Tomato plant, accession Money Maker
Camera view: horizontal (90 deg, fisheye); turntable rotation: 30 degrees
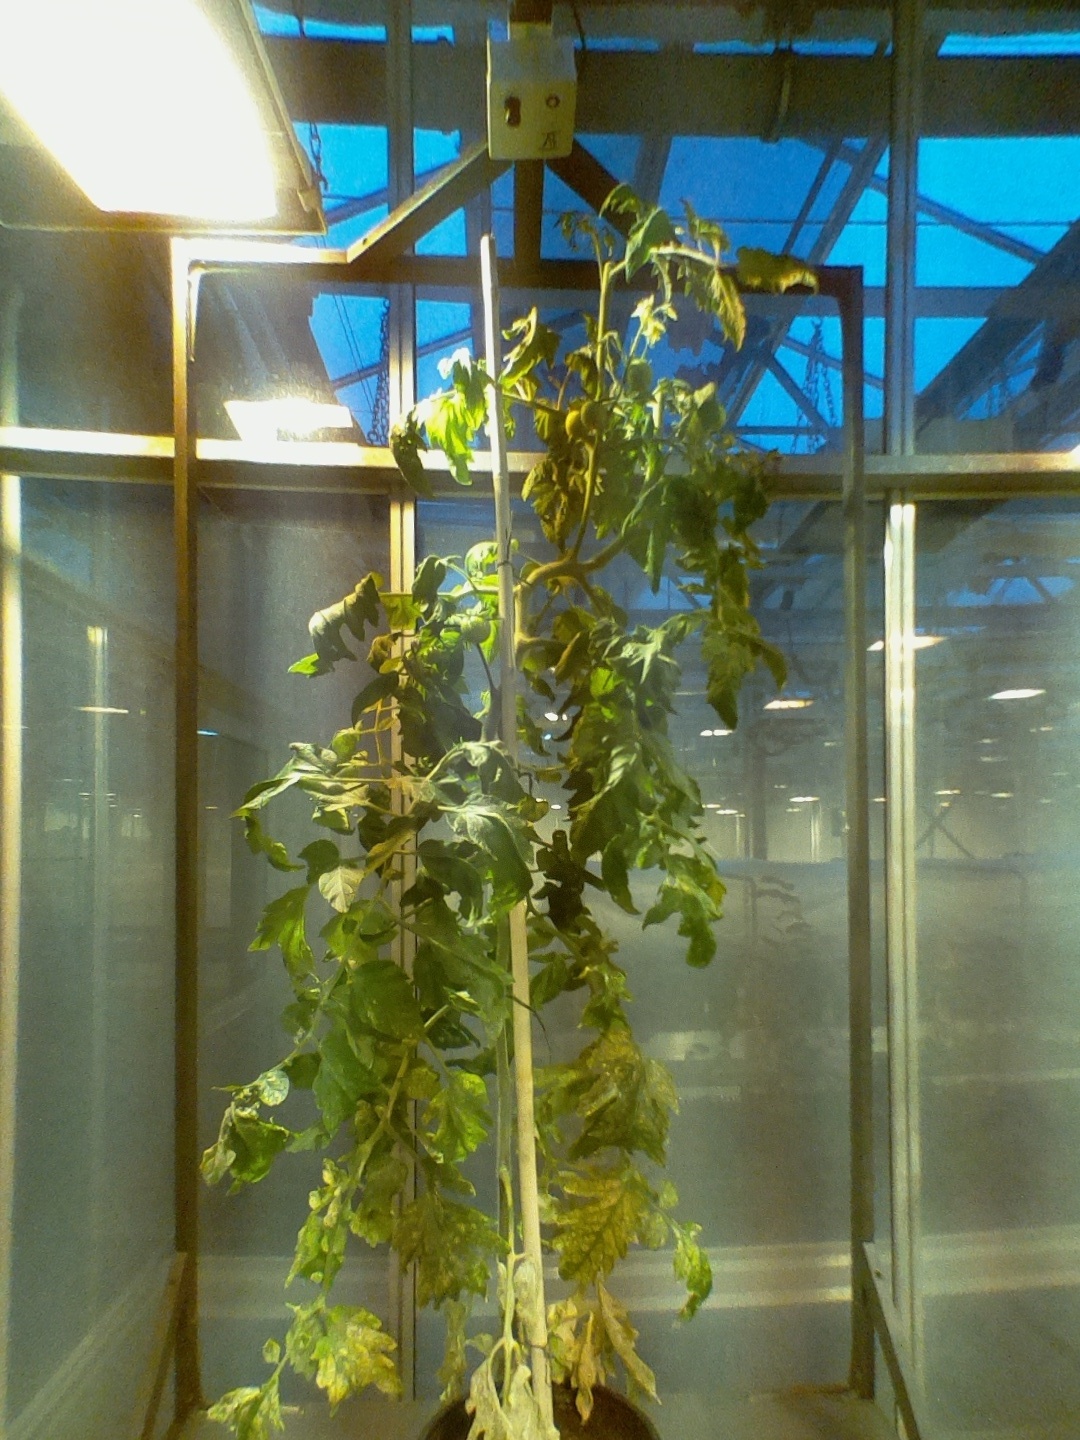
BBCH growth stage 71: 10%-20% of final fruit size